Nashville, Tennessee

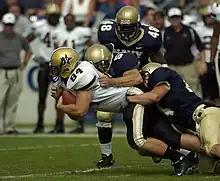
2004 Vanderbilt-Navy Game

In the 21st century's second decade, Nashville was described as a "southern boomtown" by numerous publications. In 2017, it had the third-fastest-growing metropolitan economy in the United States and "adds an average of 100 people a day to its net population increase". The Nashville region was also said to be the "Number One" Metro Area for Professional and Business Service Jobs in America; Zillow said it had the "hottest Housing market in America". In 2013, the city ranked No. 5 on "Forbes" list of the Best Places for Business and Careers. In 2015, "Forbes" put Nashville as the fourth Best City for White Collar Jobs. In 2015, Business Facilities' 11th Annual Rankings report named Nashville the number one city for Economic Growth Potential.